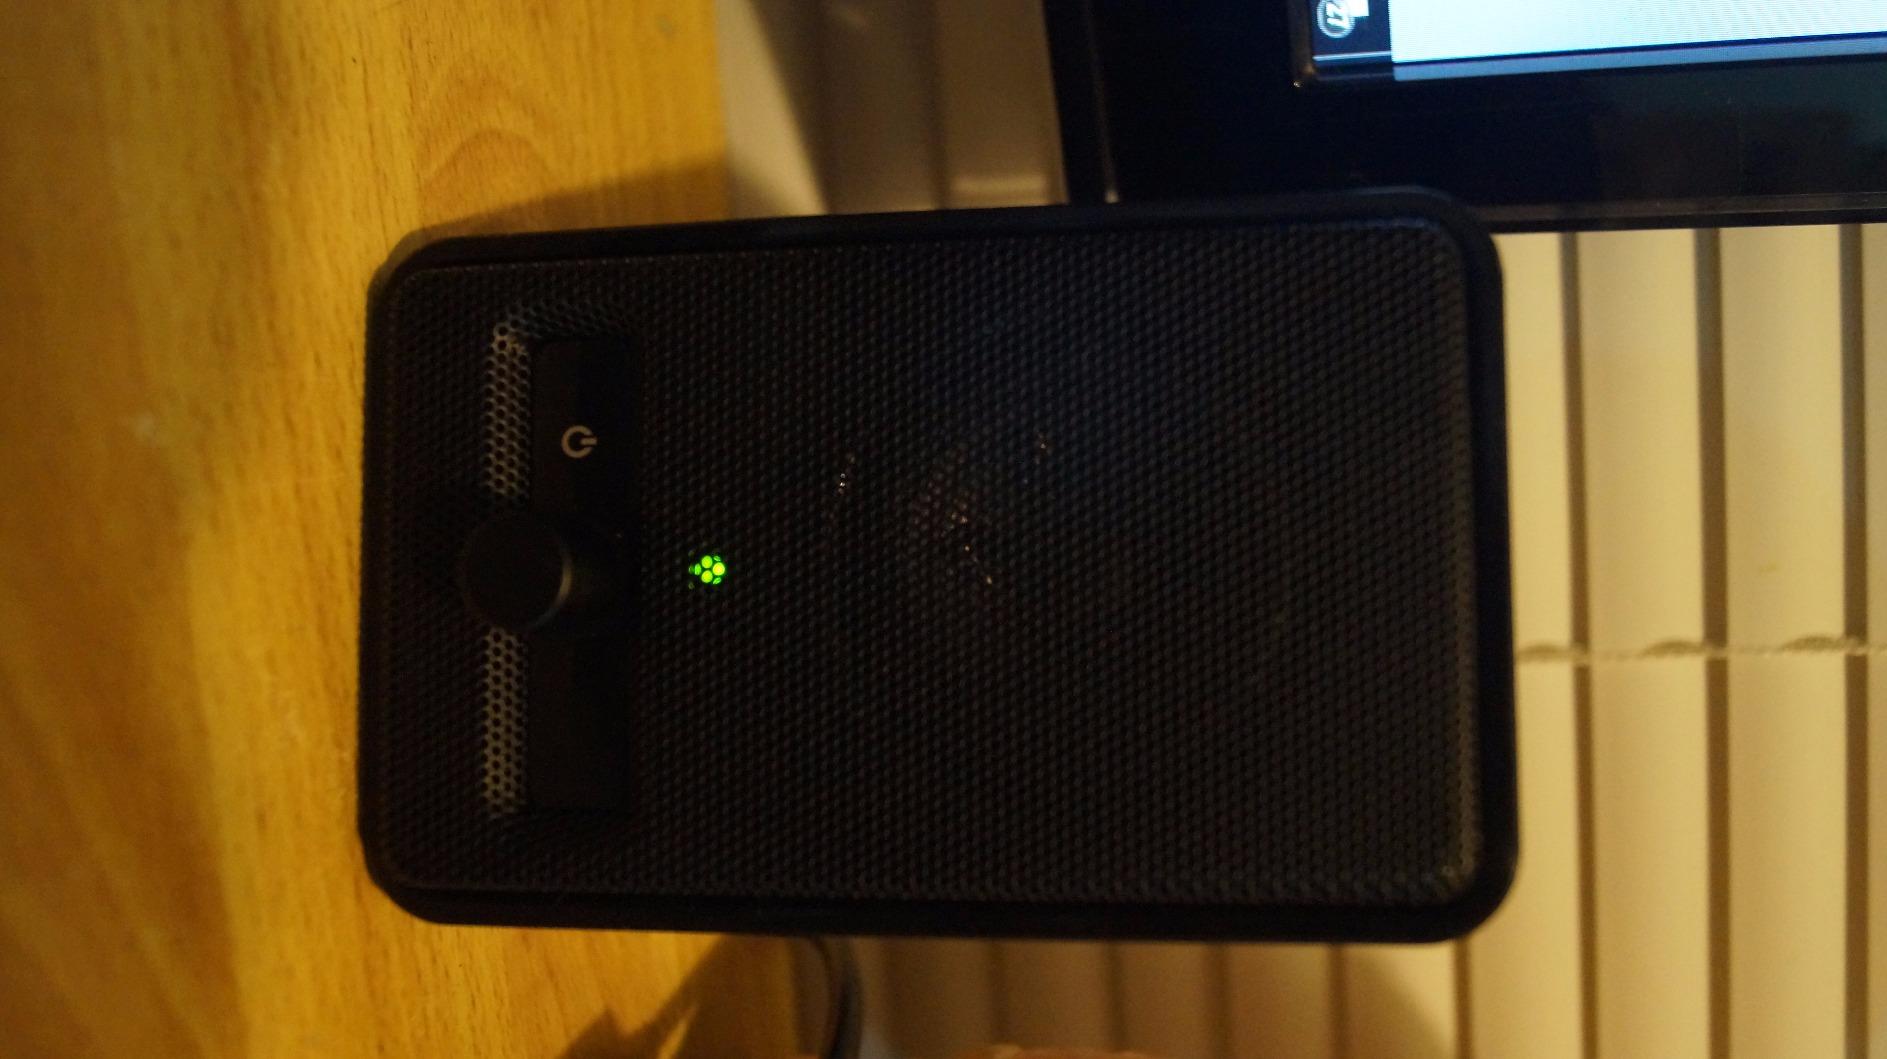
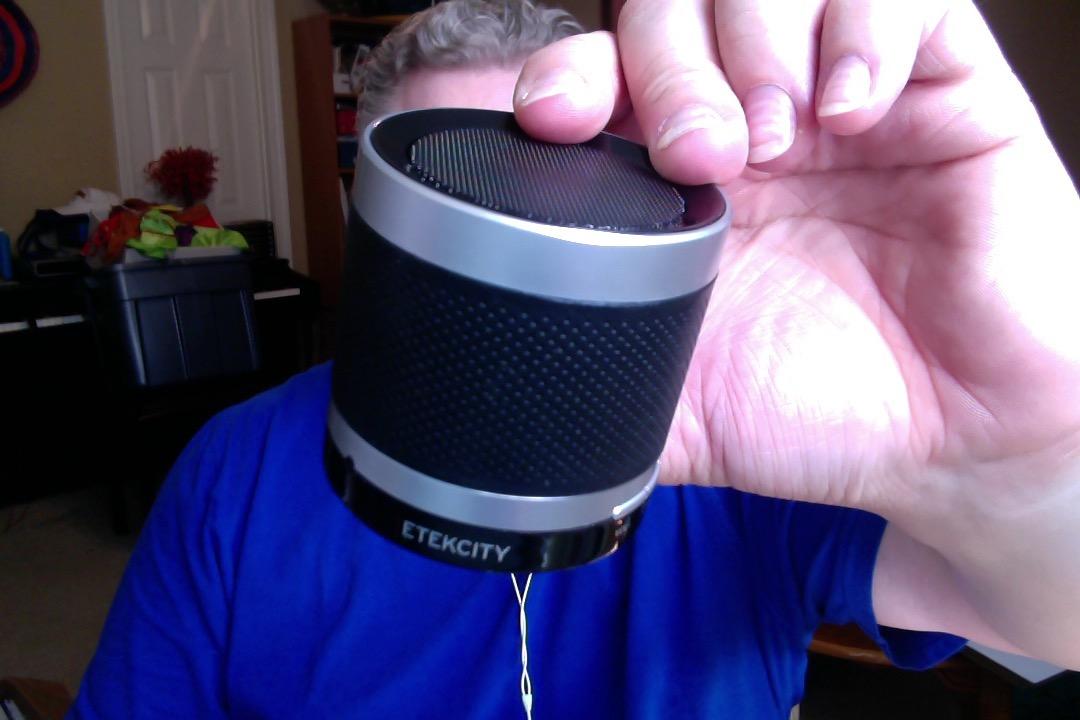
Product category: speaker
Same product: no